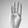
ASL letter: B